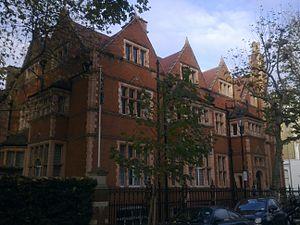
Ceci est une liste des représentations diplomatiques de la Dominique, à l'exclusion des consulats honoraires. La Dominique ne possède que quelques représentations diplomatiques.